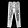
Label: Trouser